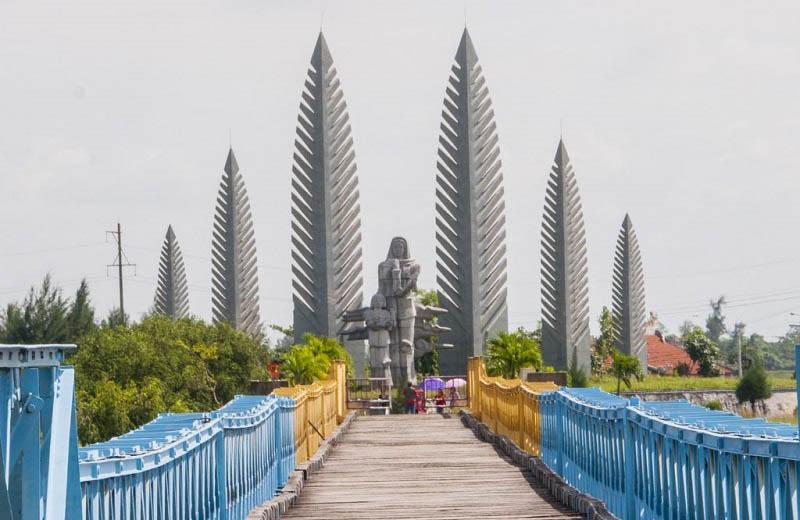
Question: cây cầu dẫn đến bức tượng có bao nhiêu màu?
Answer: cây cầu có hai màu